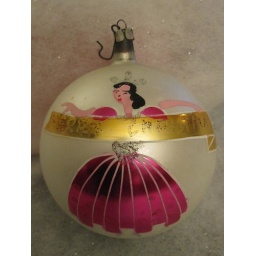
Says (or I guess &amp;quot;said&amp;quot;) Merry Christmas in glitter. Love the hot pink dress and her crown!